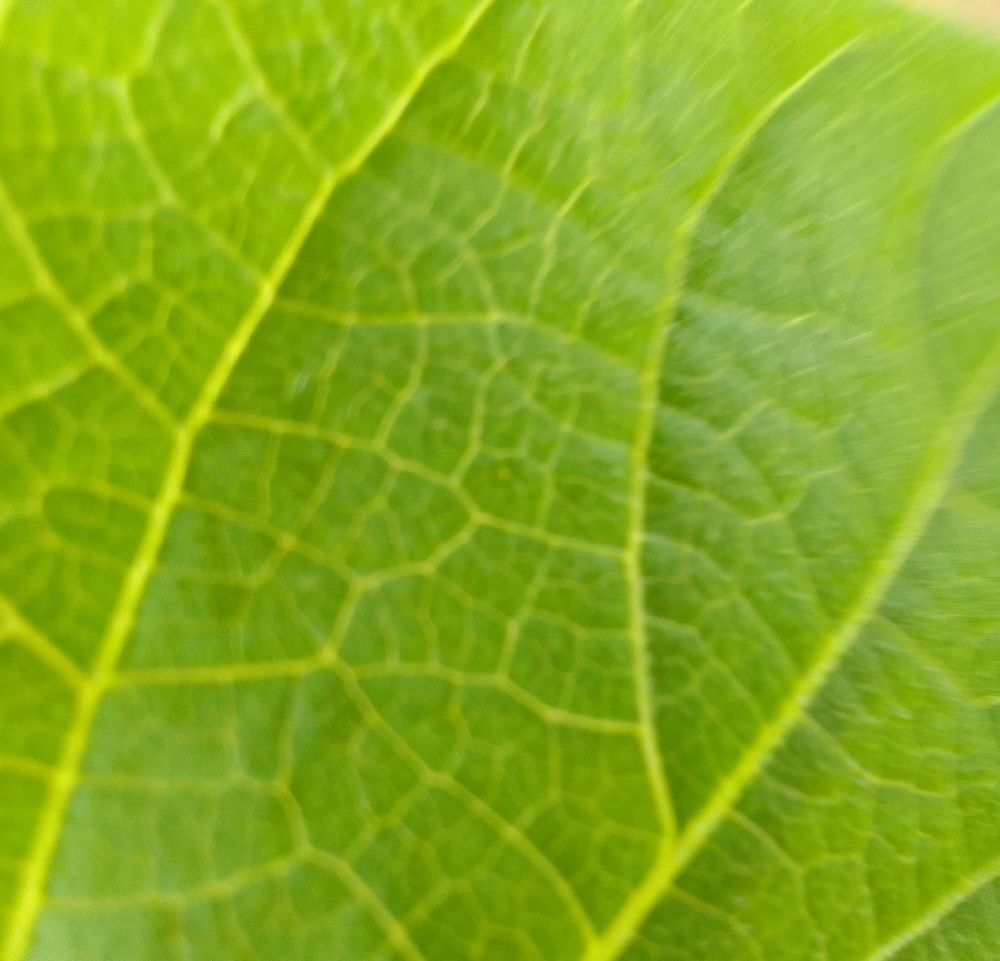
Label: healthy